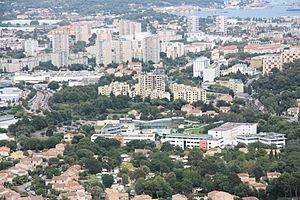
Vue sur La Seyne-sur-Mer depuis le fort de Six-Fours (Var, France).